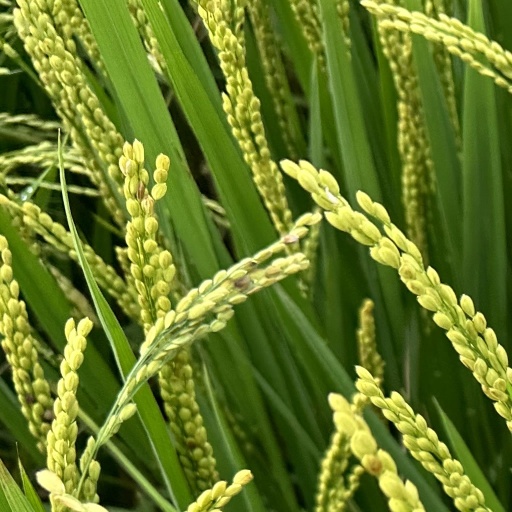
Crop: rice